Alexey Dmitriyenko

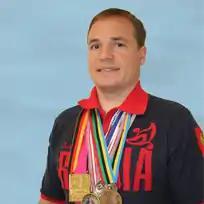

Alexey Dmitriyenko (born 4 December 1976) is a Kazakhstani gymnast. He competed at the 1996 Summer Olympics.